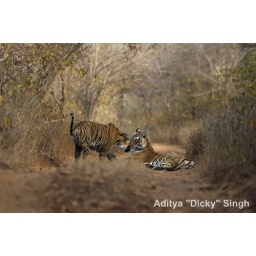
Two tigers - mother and cub nuzzling - in Ranthambore tiger reserve